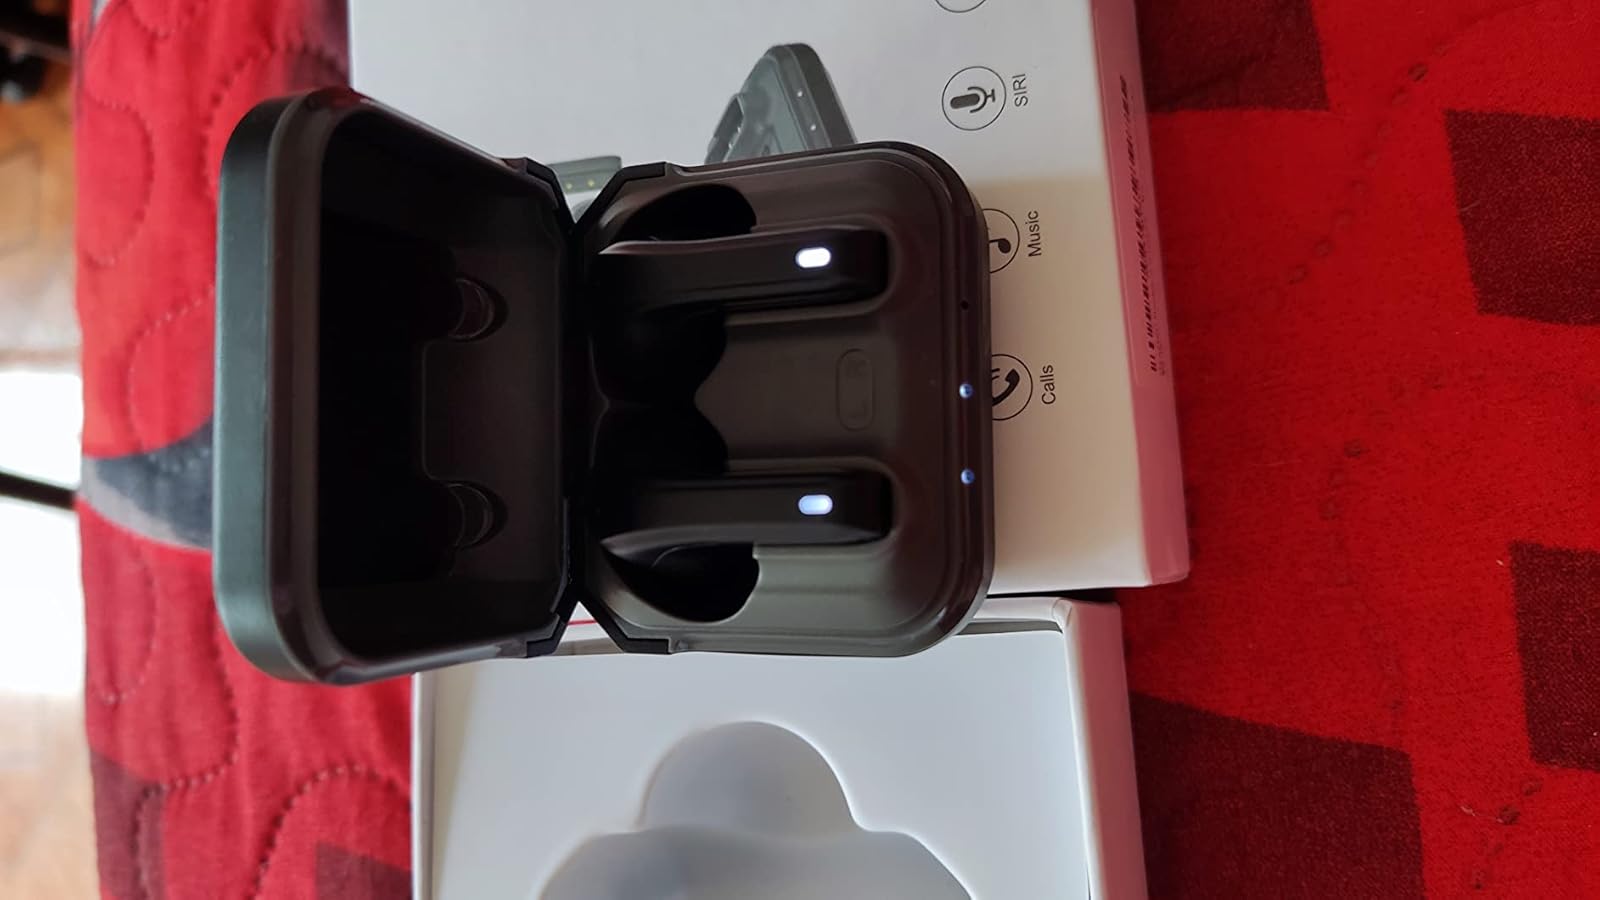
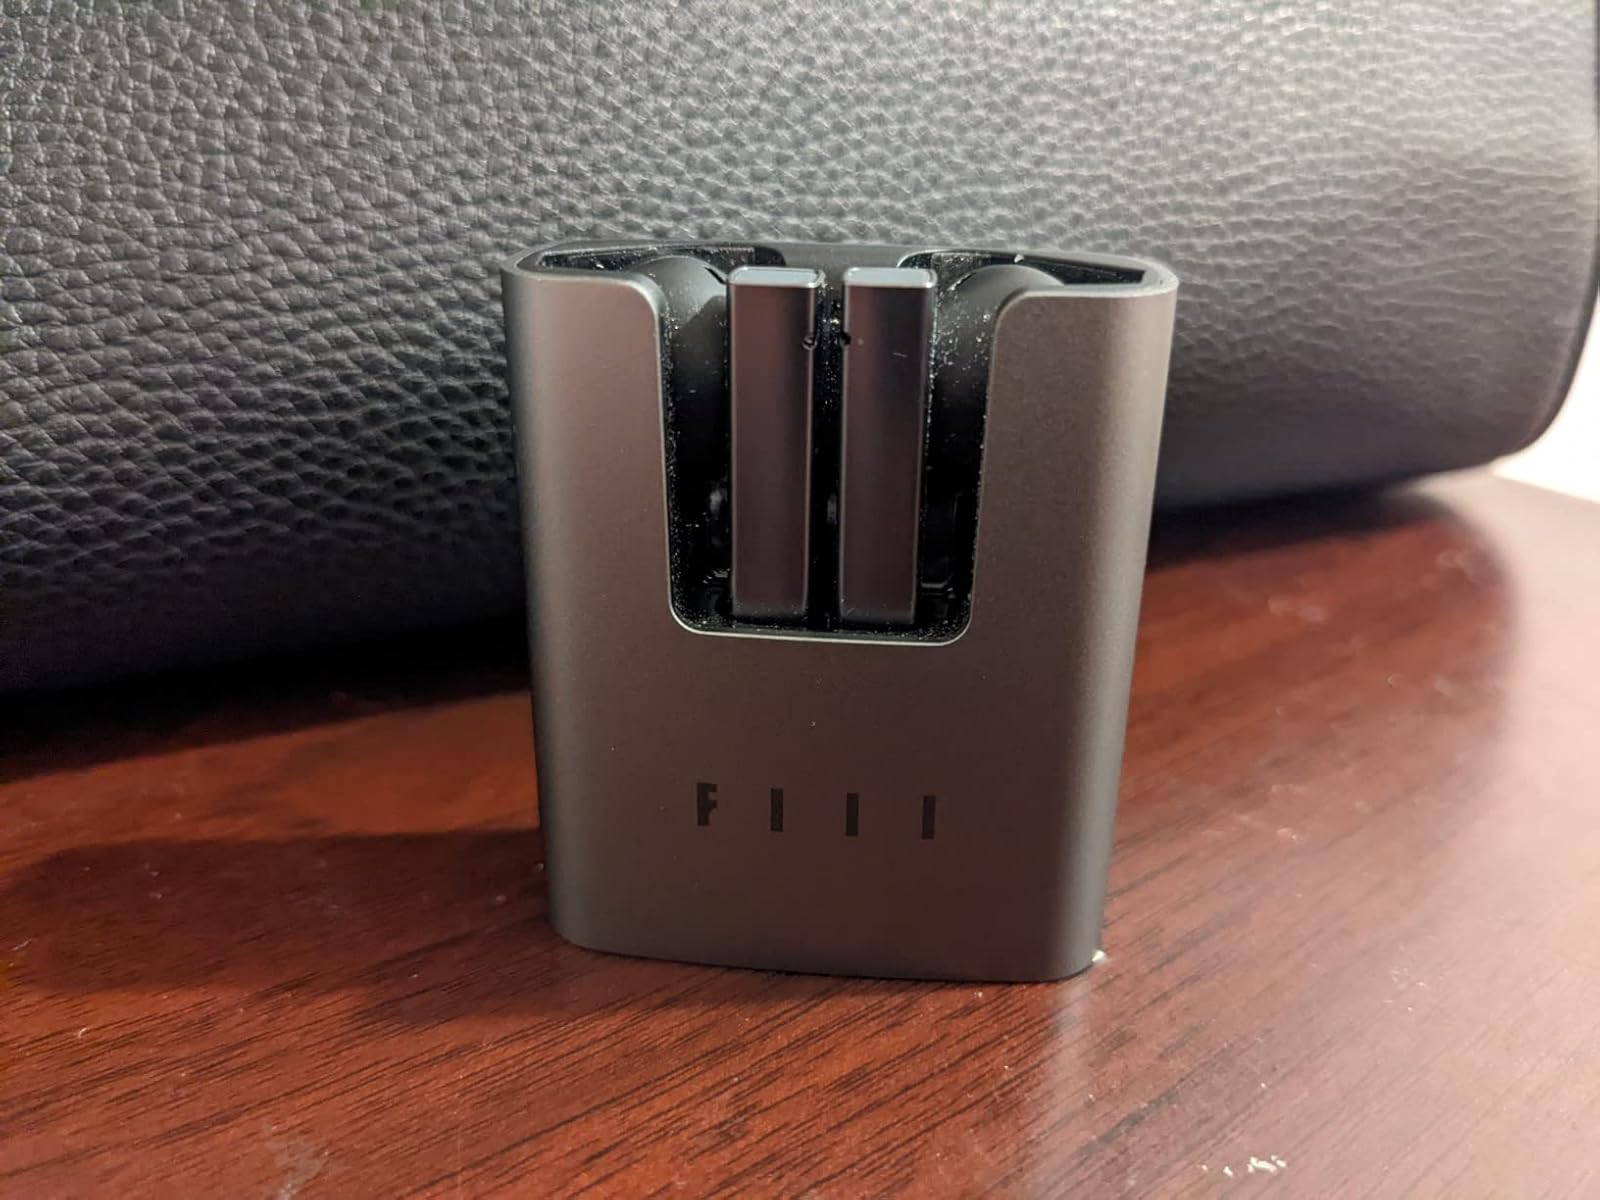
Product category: earbuds
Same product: no